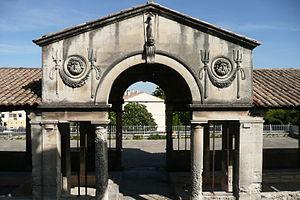
Entrée du lavoir à Pont-Saint-Esprit.